The Rocketeer (film)

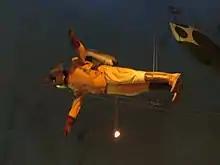
A Rocketeer uniform is on display at Planet Hollywood in Disney Springs.

Stevens gave the film's production designer Jim Bissell and his two art directors his entire reference library pertaining to the "Rocketeer" at that time period, including blueprints for hangars and bleachers, schematics for building the autogyro, photos and drawings of the Bulldog Cafe modeled after an actual 1920s cafe, the uniforms for the air circus staff, and contacts for locating the vintage aircraft. Stevens remembered that they "literally just took the reference and built the sets". Disney originally intended to change the Rocketeer's trademark helmet design completely. President Michael Eisner wanted a straight NASA-type helmet but director Johnston threatened to quit production. Disney relented, but only after creating several prototype designs that were ultimately rejected by the filmmakers. Stevens asked Johnston for one week to produce a good helmet design. He proceeded to work with a sculptor he knew, made a cast of the main stunt man's head, and brainstormed ideas with the help of his sketches. They produced a helmet that the filmmakers agreed looked appropriate from all angles; in most respects it was identical to the helmet design Stevens had used for his comics series.